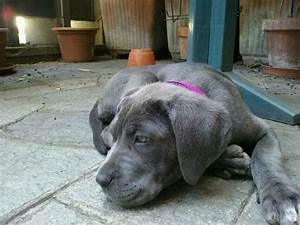
Label: dog